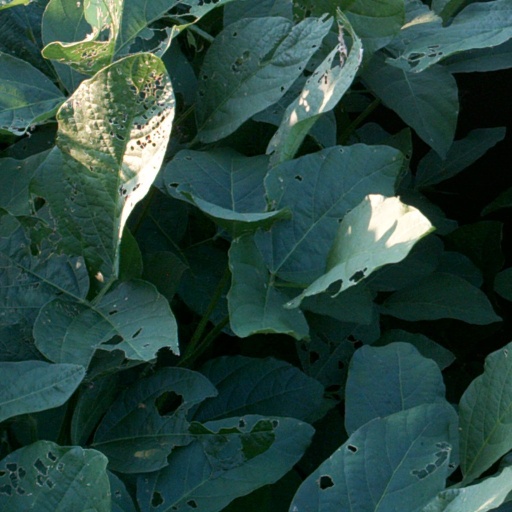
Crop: soybean